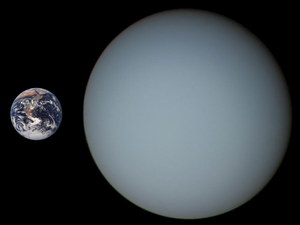
Uranus est la septième planète du Système solaire par sa distance au Soleil, la troisième par la taille et la quatrième par la masse. Elle doit son nom à la divinité romaine du ciel Uranus, père de Saturne et grand-père de Jupiter, noms que portent les deux planètes la précédant dans le Système solaire.